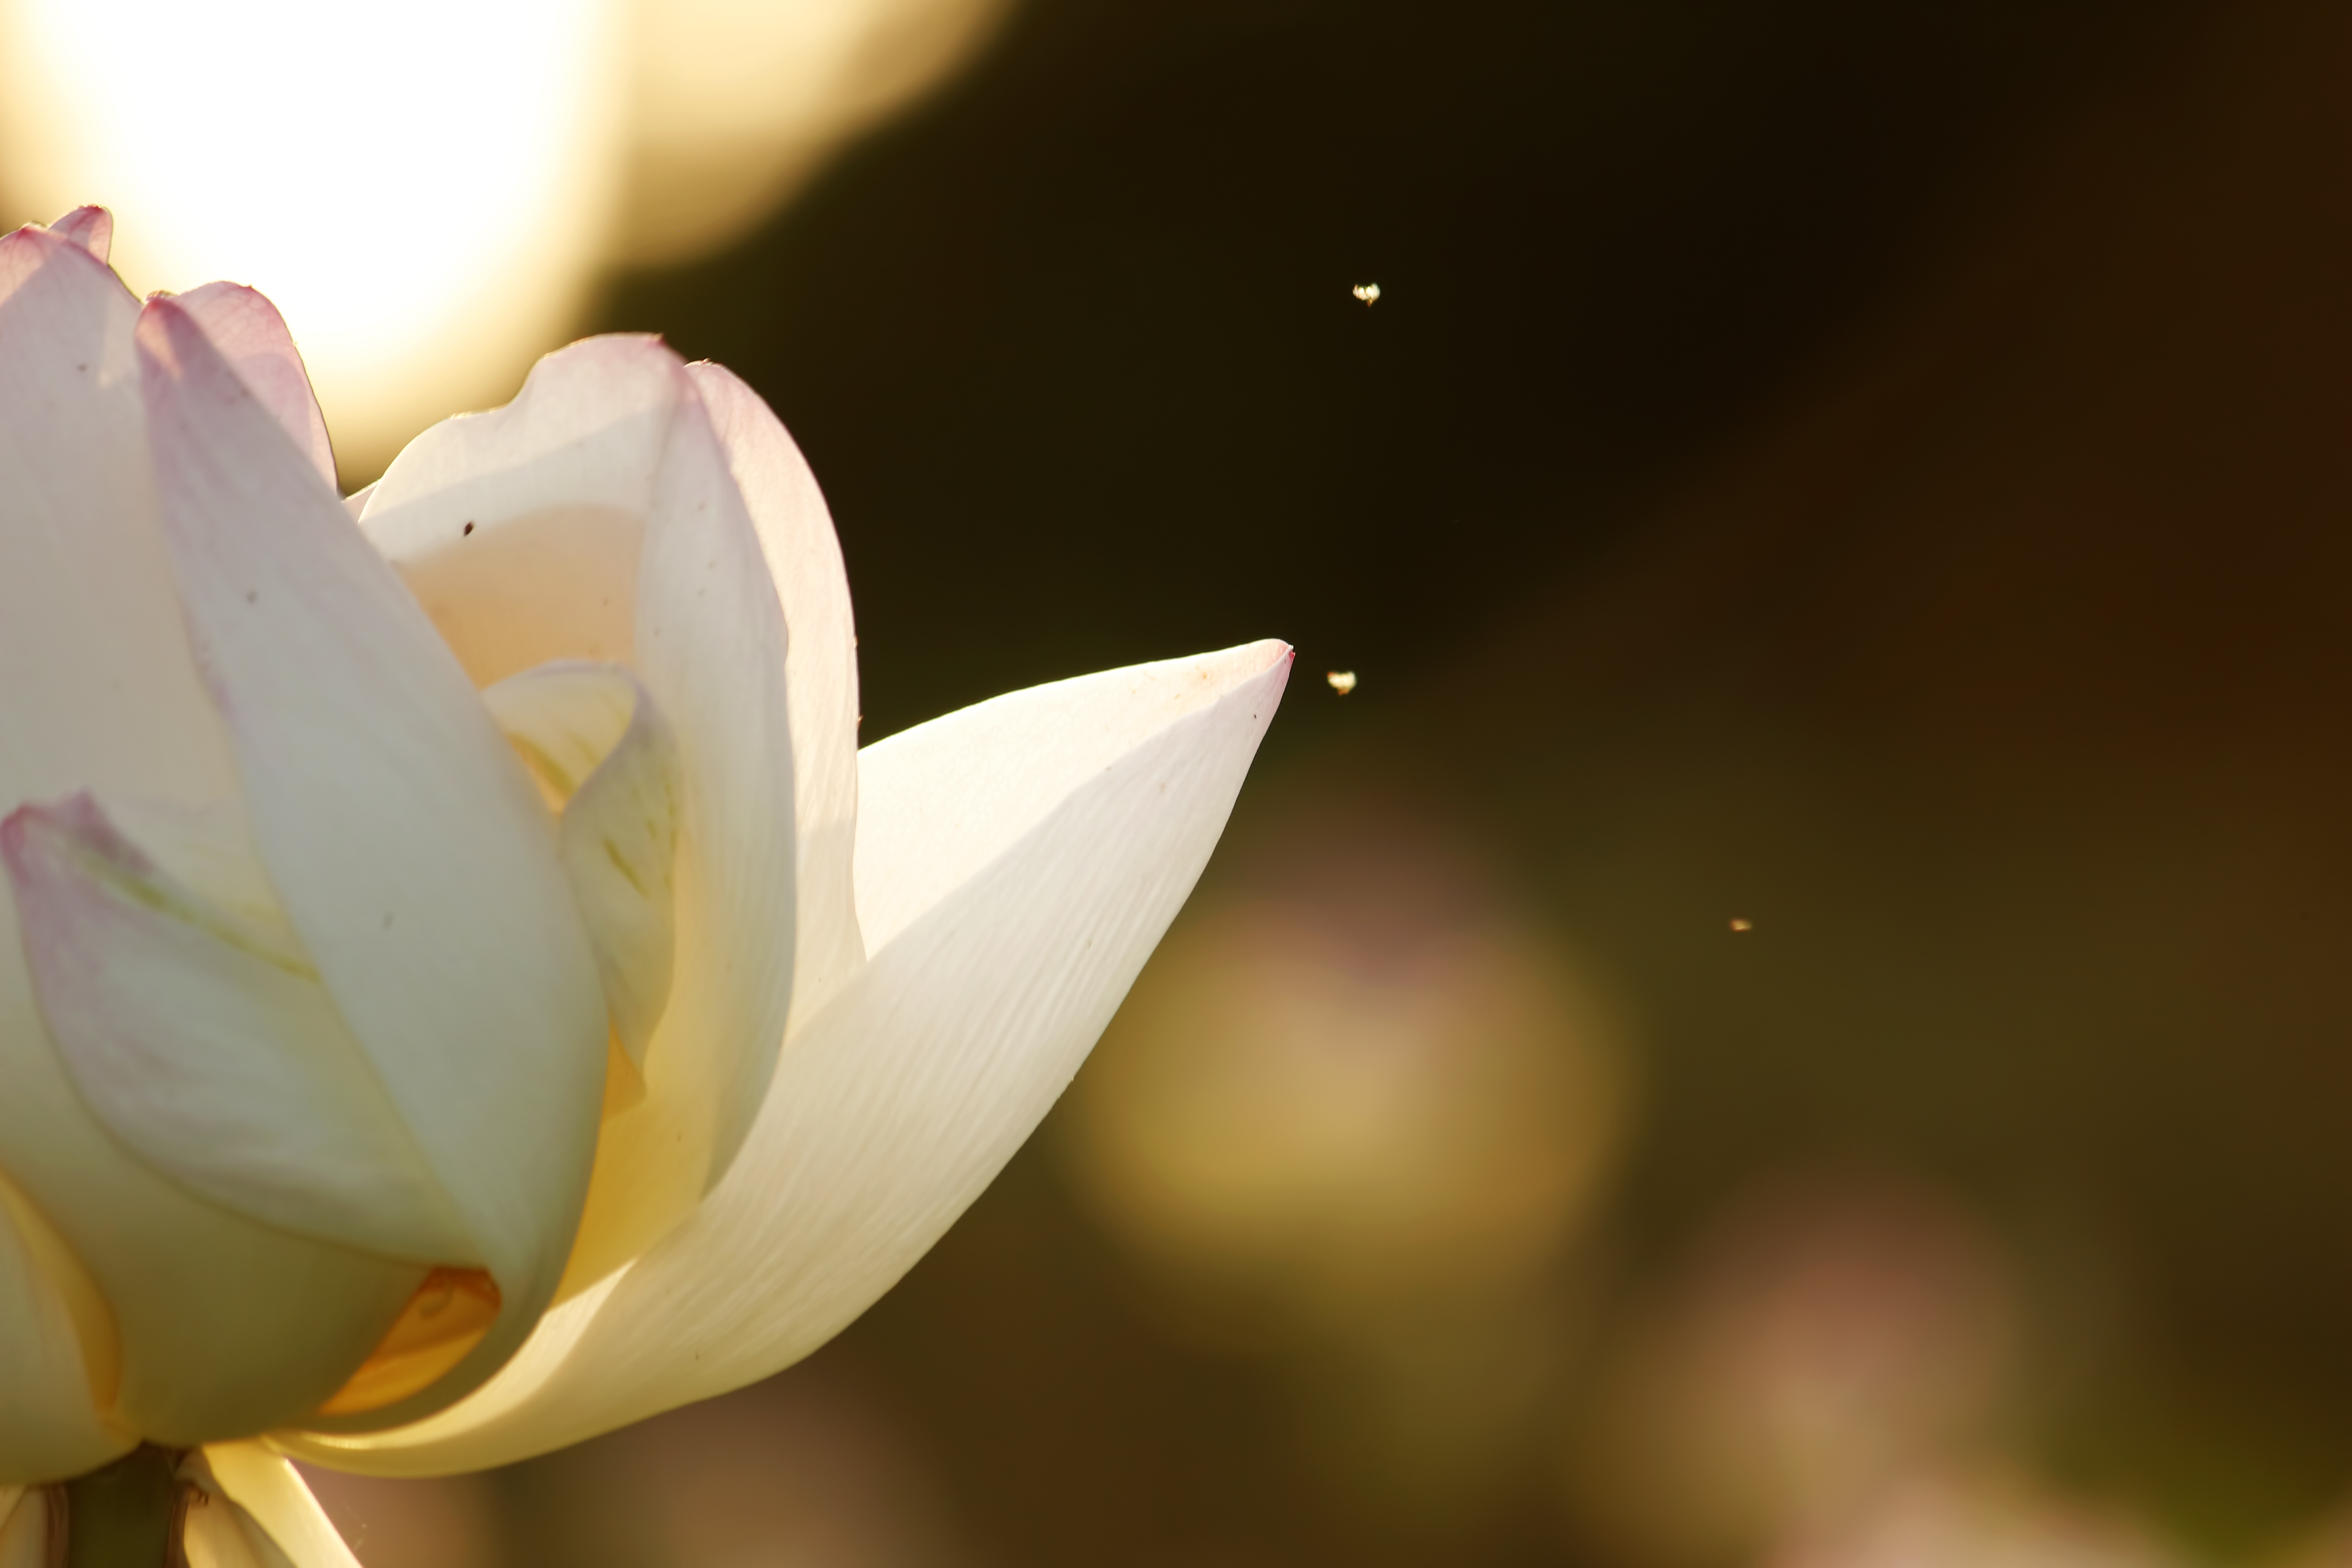
landscape, nature, blossom, plant, sunset, white, photography, sunlight, flower, petal, summer, pond, wild, twilight, orange, yellow, garden, flora, plants, close up, lotus, macro photography, summer flowers, flowering plant, land plant